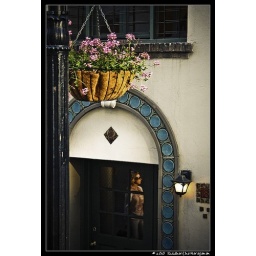
She came in through the bathroom window